Architecture of Fremantle Prison

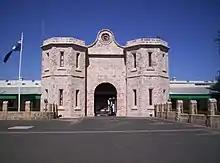
The prison gatehouse, restored in 2005

The architecture of Fremantle Prison includes the site of the former prison on The Terrace, Fremantle, in Western Australia. Limestone was quarried on-site during construction, and the south-western corner (the South Knoll) and eastern portion of the site are at a considerably higher ground level. The Fremantle Prison site includes the prison cell blocks, gatehouse, perimeter walls, cottages, tunnels, and related infrastructure.